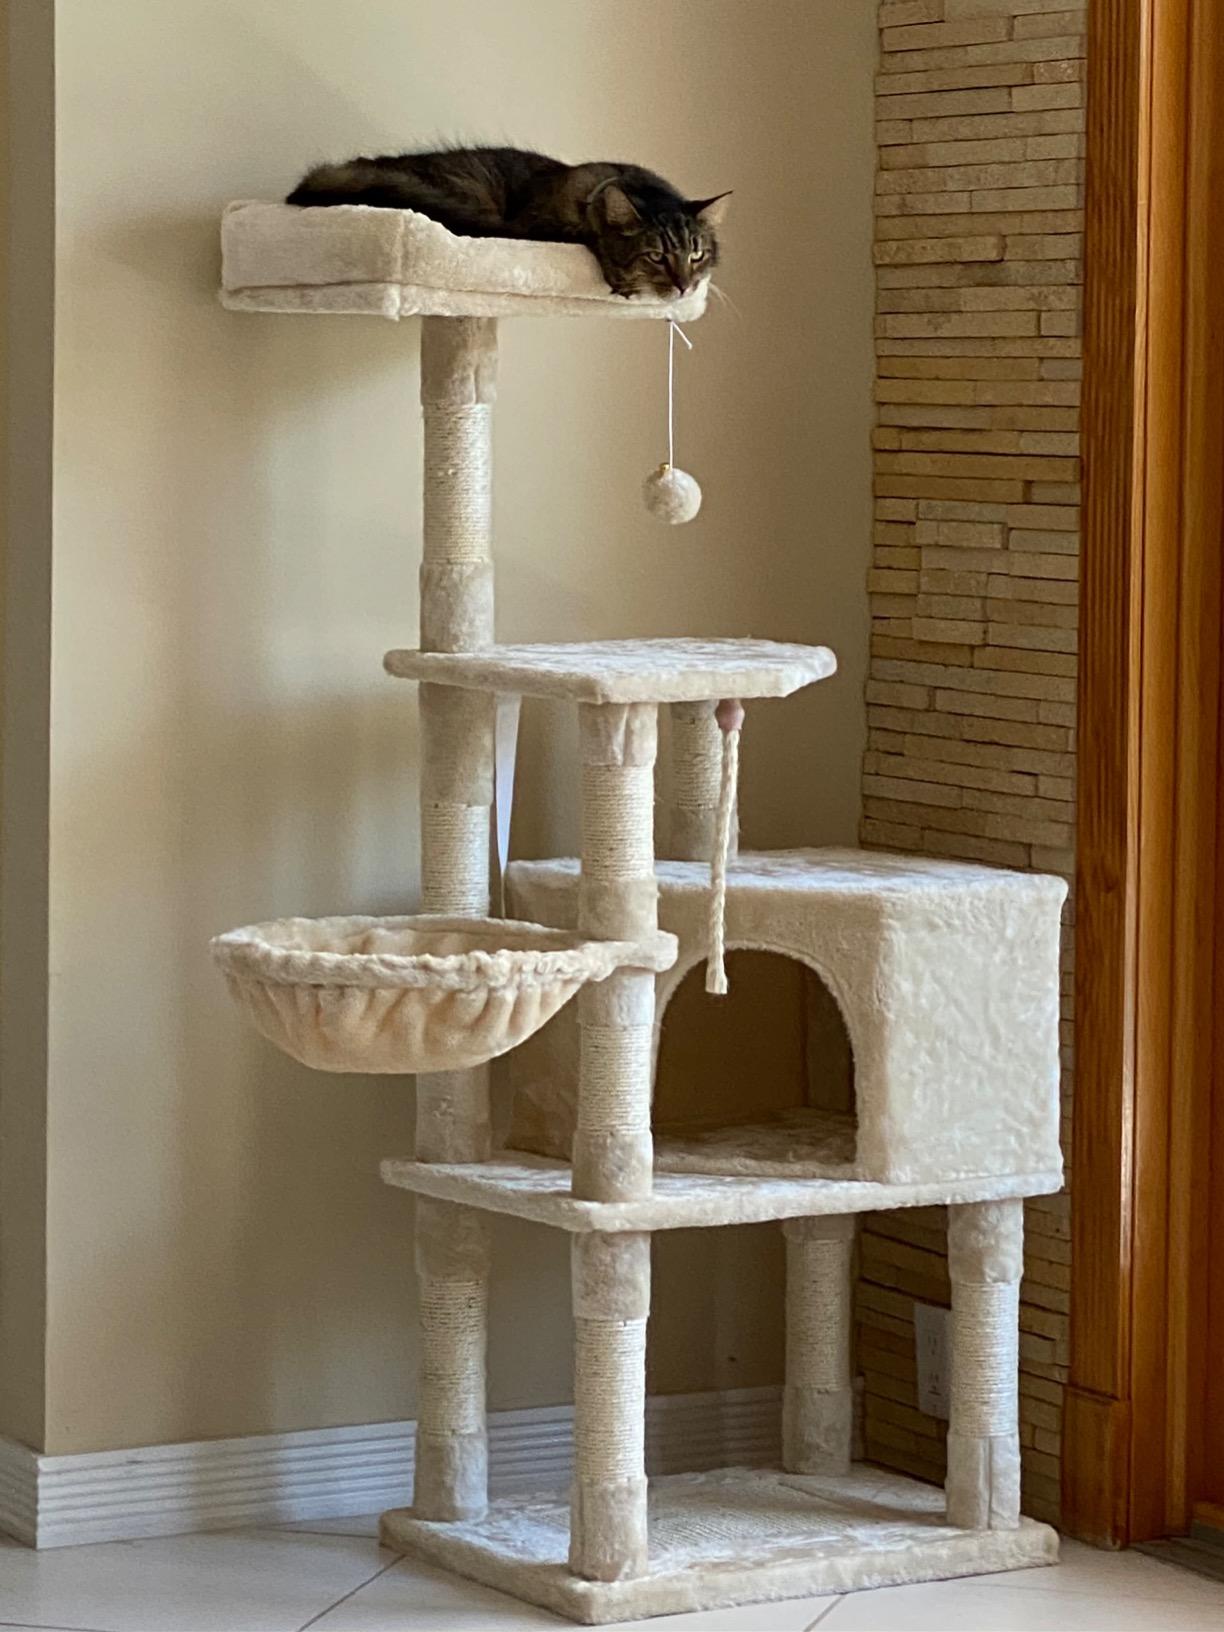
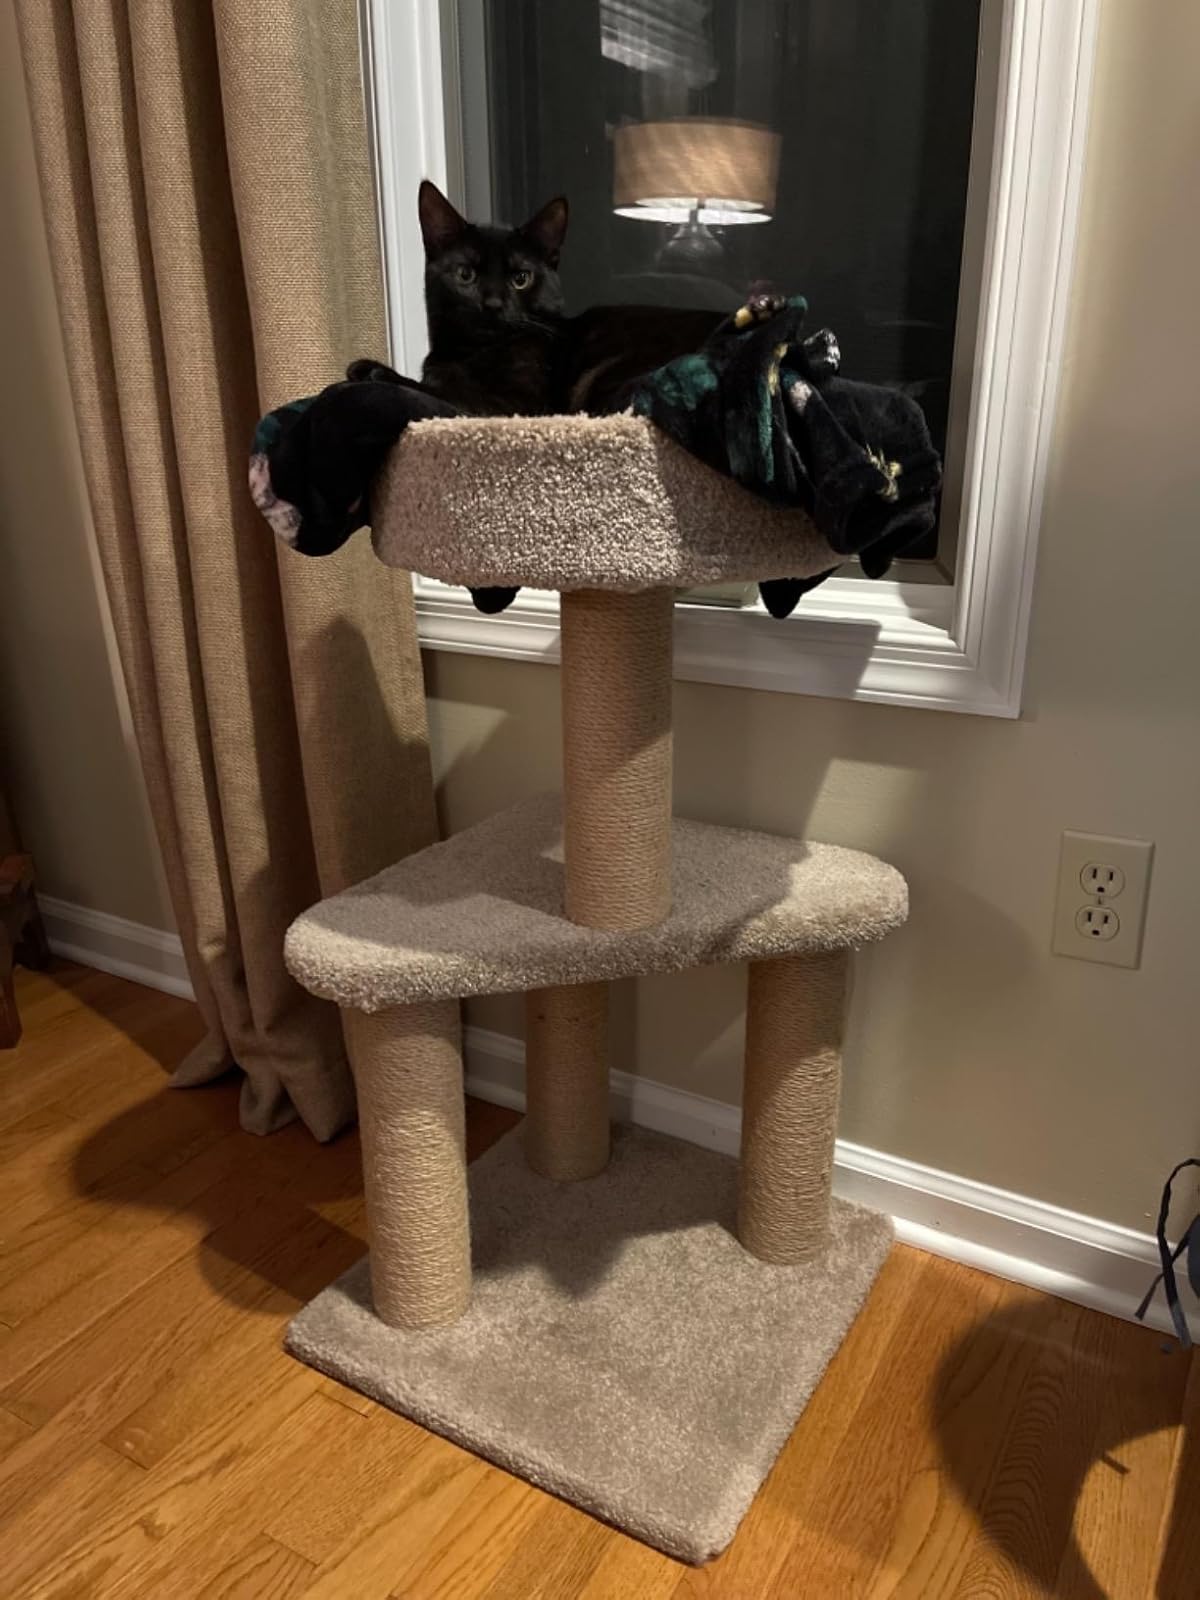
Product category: items_cat tree
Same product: no